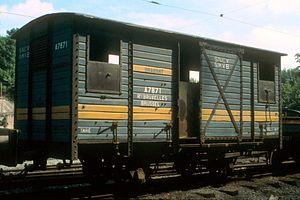
Mots-clés
La Société nationale des chemins de fer vicinaux ou en néerlandais : Nationale Maatschappij van Buurtspoorwegen, était, en Belgique, la société publique qui reçut dès 1885 pour mission d'établir, à la demande des autorités publiques, des lignes de chemin de fer d'intérêt local ou de tramways sur l'ensemble du territoire belge afin d'offrir un service public de transport nécessaire à la population et à l'activité économique du pays. Un grand réseau de transport public allait rapidement se développer avant la Première Guerre mondiale et évoluer jusqu'à nos jours en délaissant le transport de marchandises, prépondérant aux origines, pour le seul transport de voyageurs et la plupart des lignes de chemin de fer au profit de lignes d'autobus.